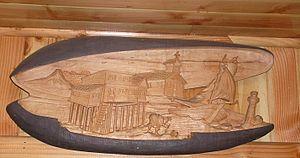
Le notro est un petit arbuste perennifolié de la famille des Proteaceae.